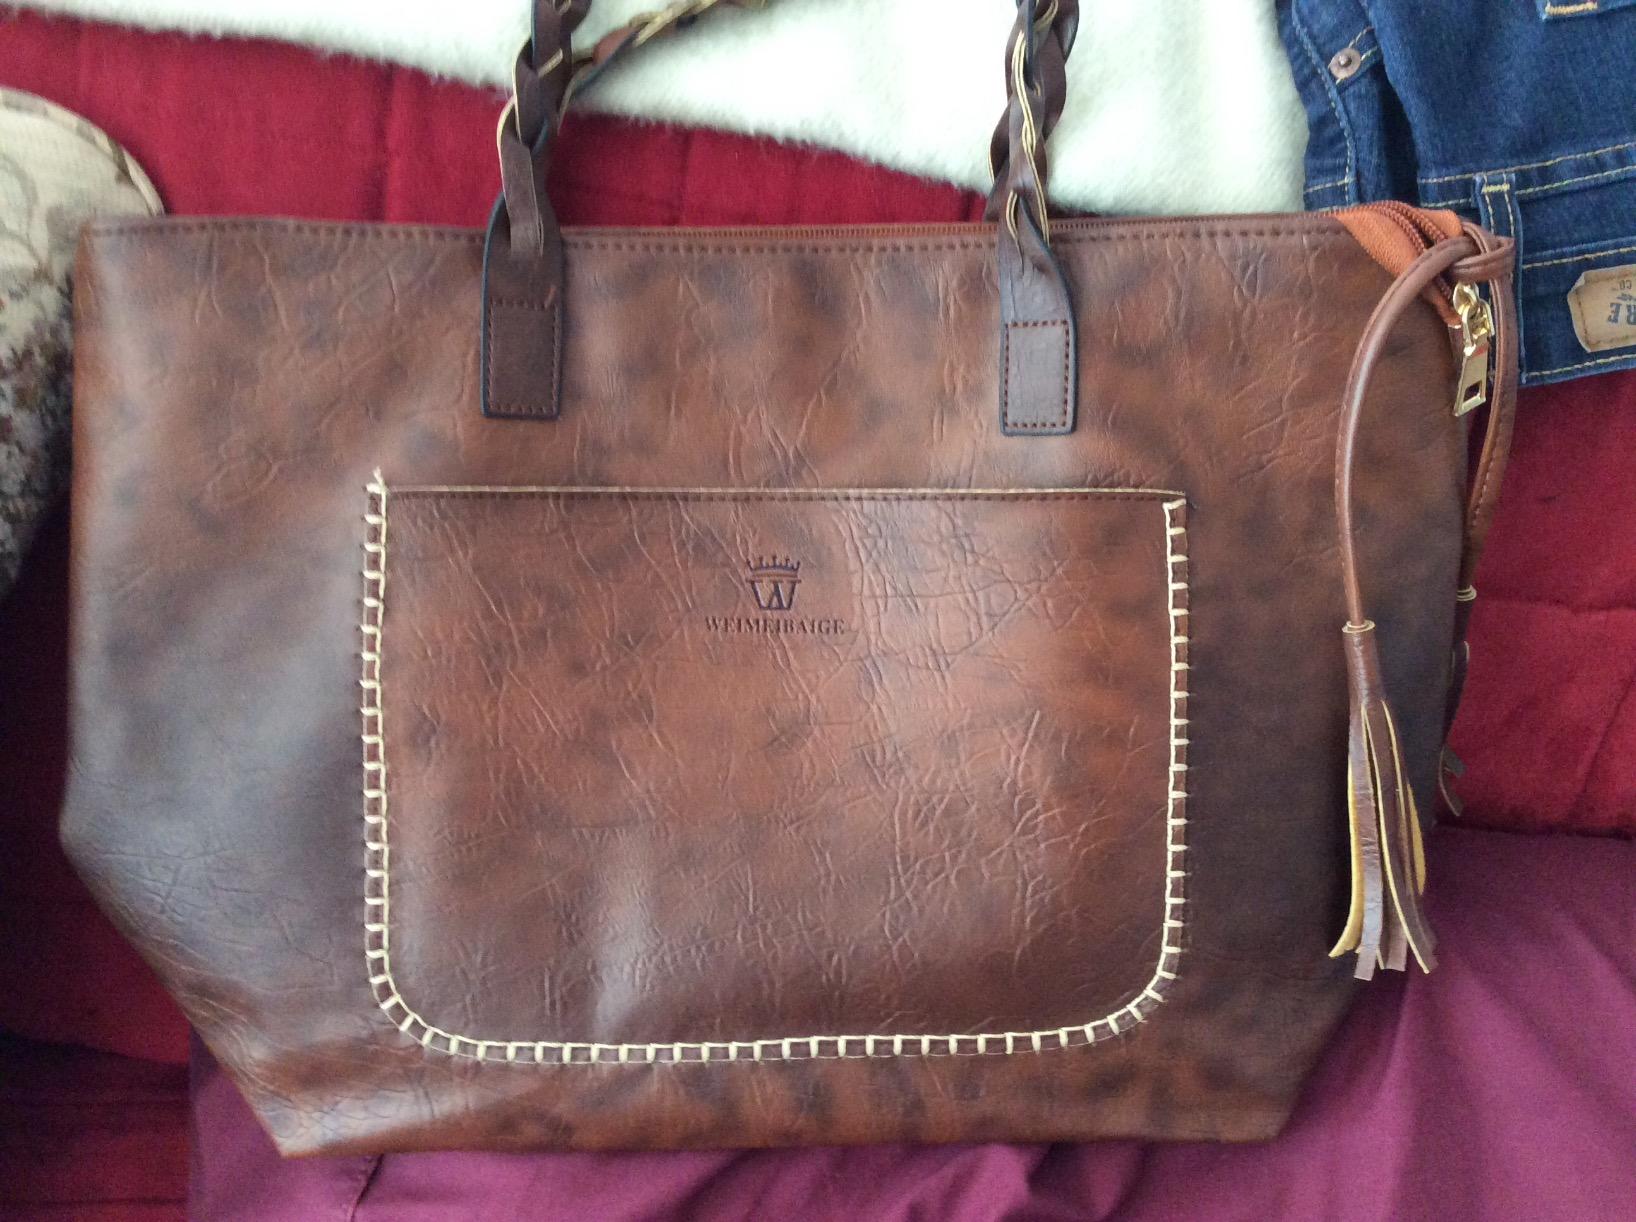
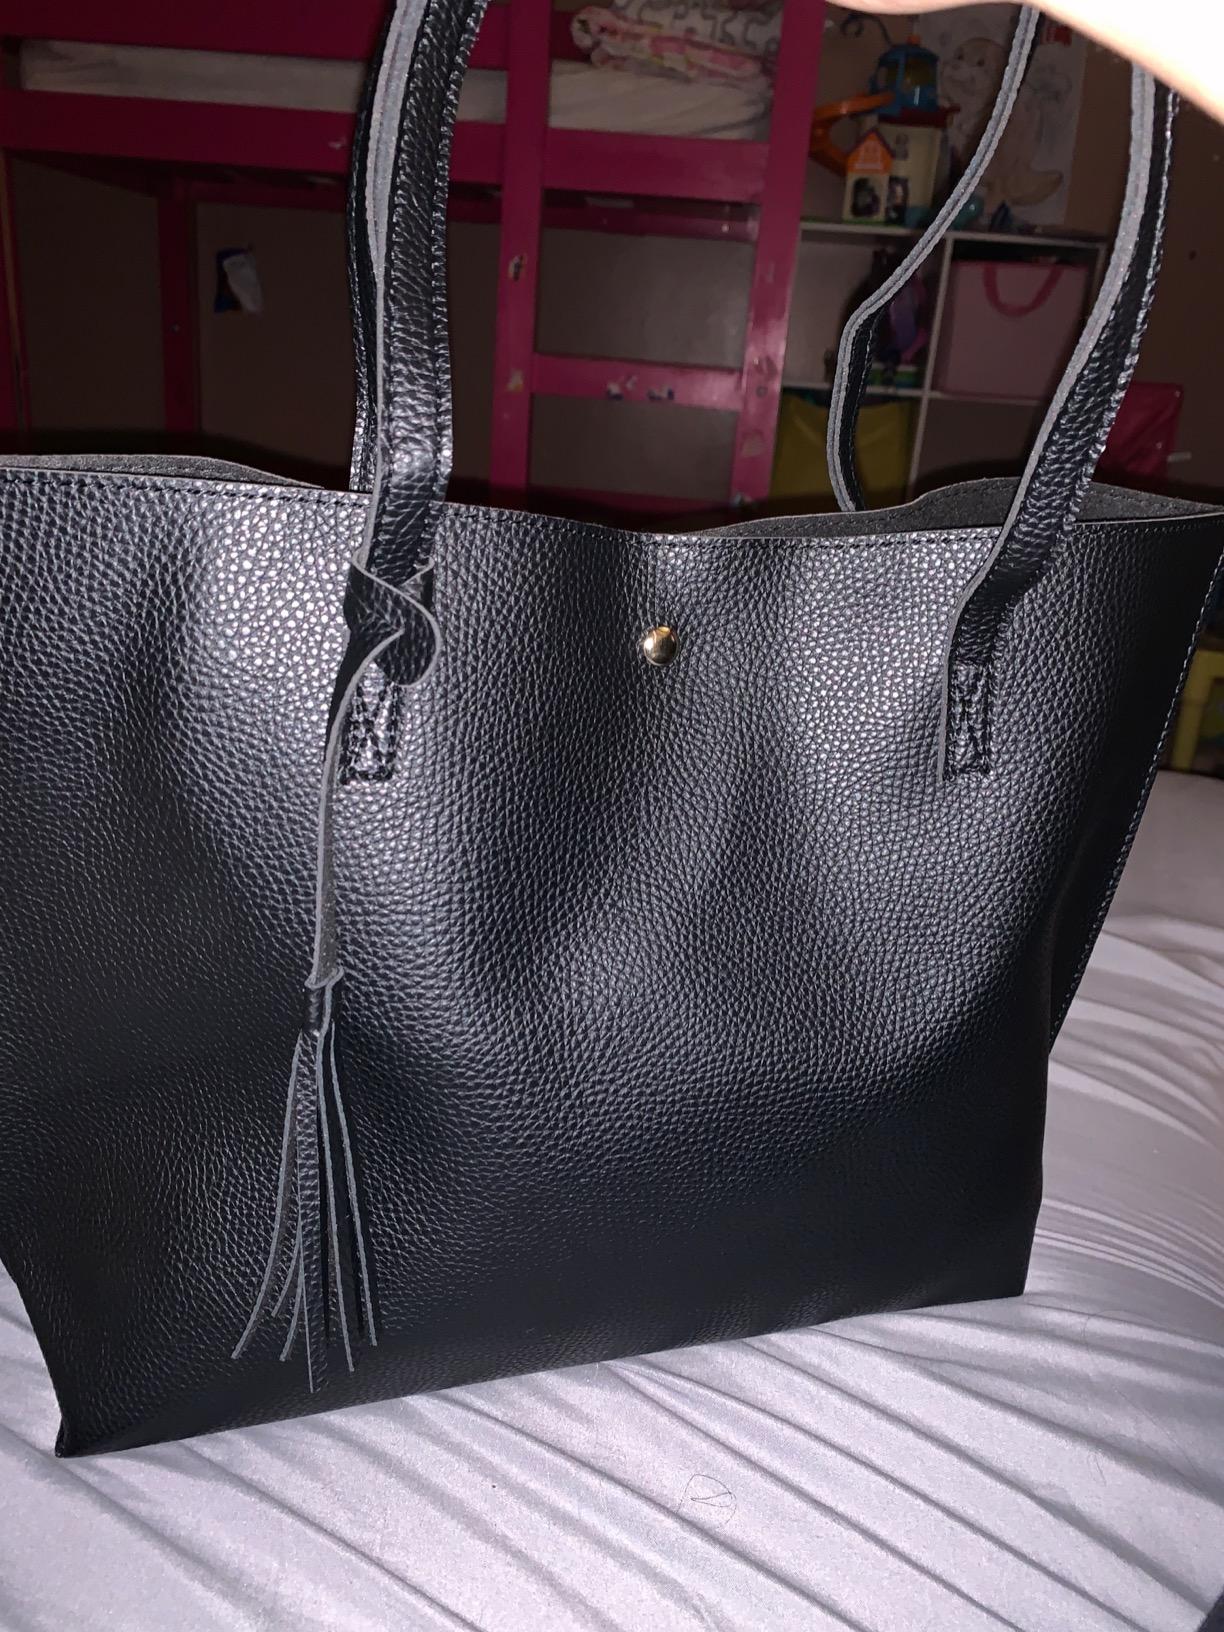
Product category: accessories_handbag
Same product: no